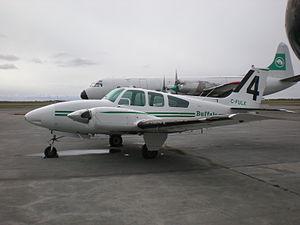
Le Beechcraft Baron est un avion léger bimoteur de grand tourisme et d'affaire. Il s'agit en fait d'une famille d'avions d'une capacité de quatre à six personnes développé par Beechcraft pour succéder au Twin Bonanza et dérivant directement du Travel Air dans sa première version. Cet appareil jouit d’une longévité exceptionnelle puisqu’en 2010 on a célébré 50 ans de production ininterrompue. Aux 3 714 Model 55 produits entre 1960 et 1969, dont 65 T-42A Cochise pour l’US Army, sont venus s’ajouter depuis 1969 plus de 2 200 Model 58, dotés d’un nouveau fuselage. Cette version était toujours en production en 2010. Et a servie pour le transport de touriste